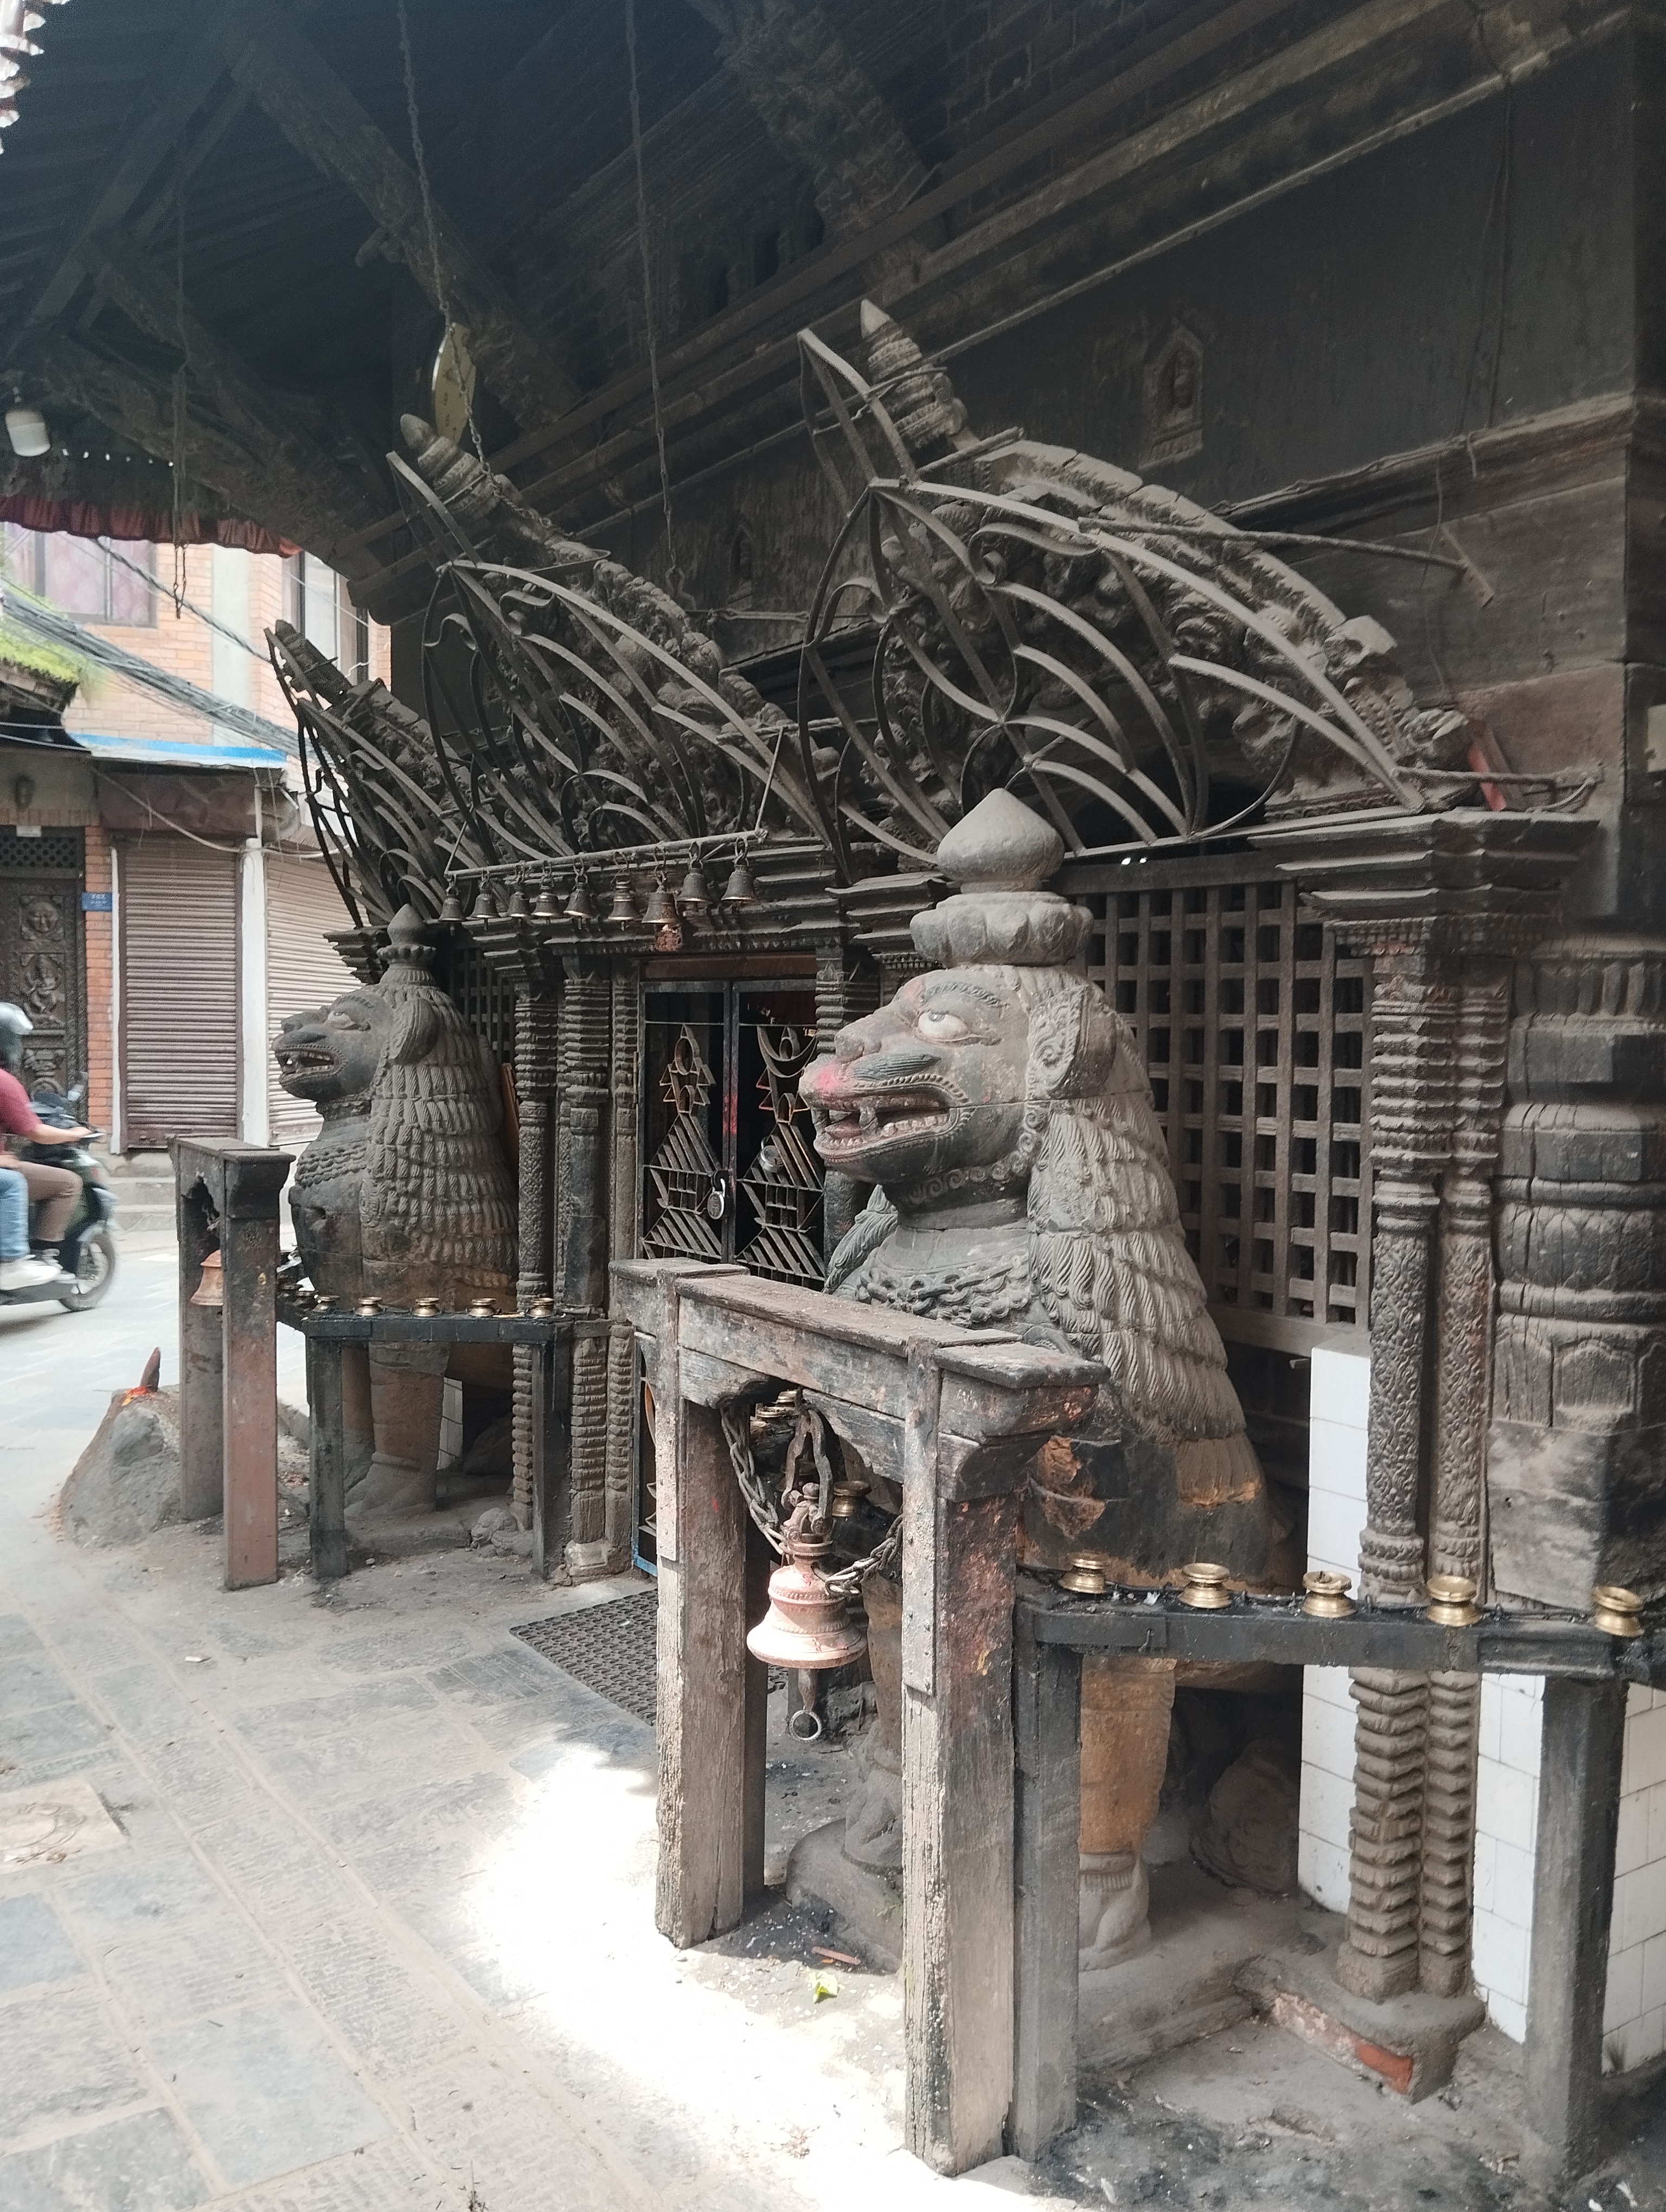
Heritage site: Ganesh_Mandir_Patan